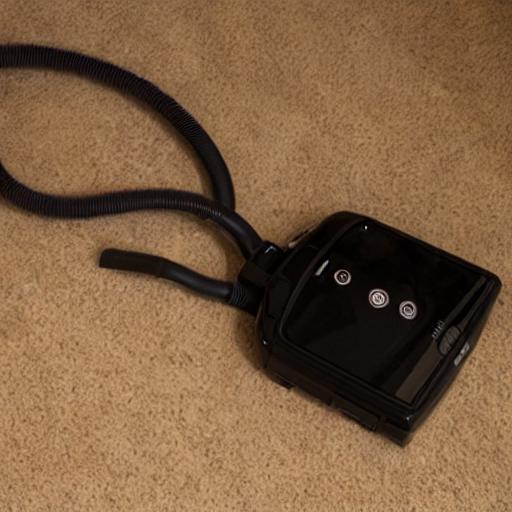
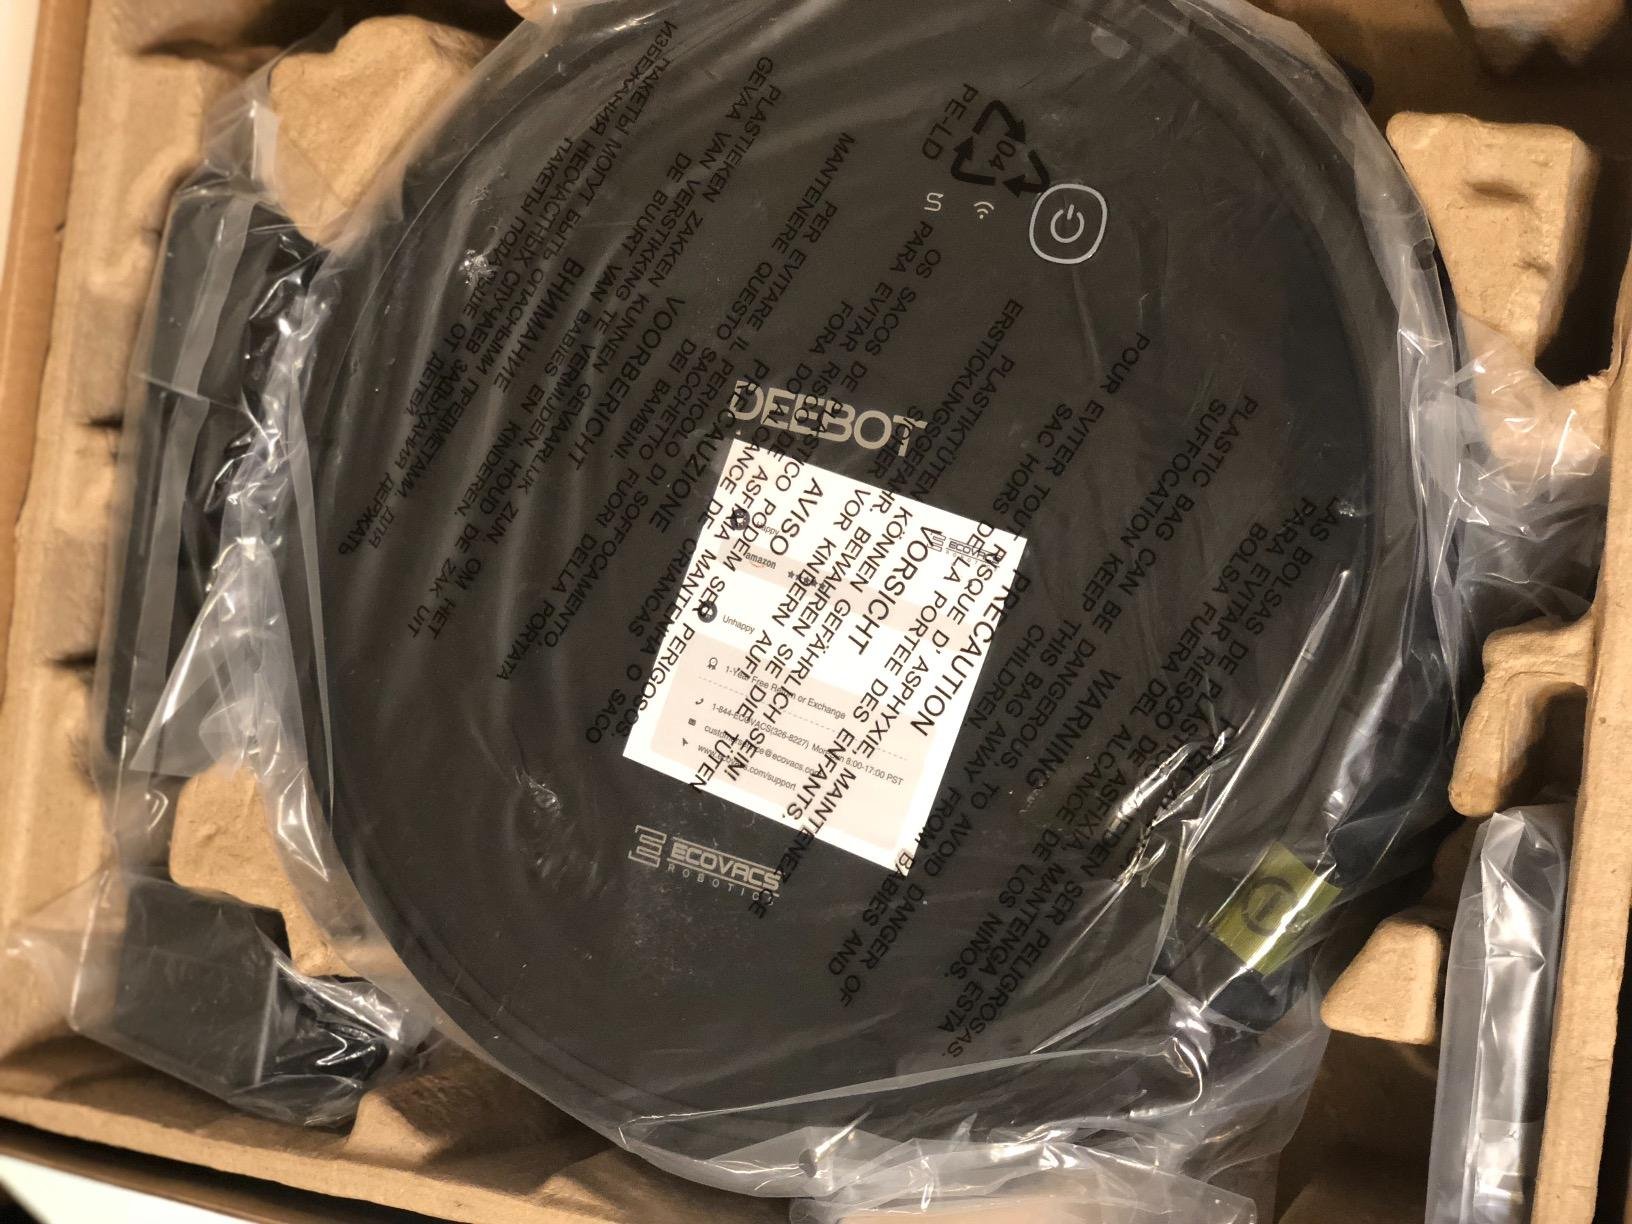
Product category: items_vacuum
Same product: no